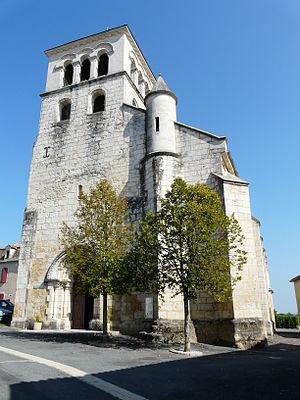
La façade ouest de l'église Saint-Vincent, Douzillac, Dordogne, France
Cet article contient une liste des monuments religieux de la Dordogne.
Douzillac est une commune française située dans le département de la Dordogne, en région Nouvelle-Aquitaine.